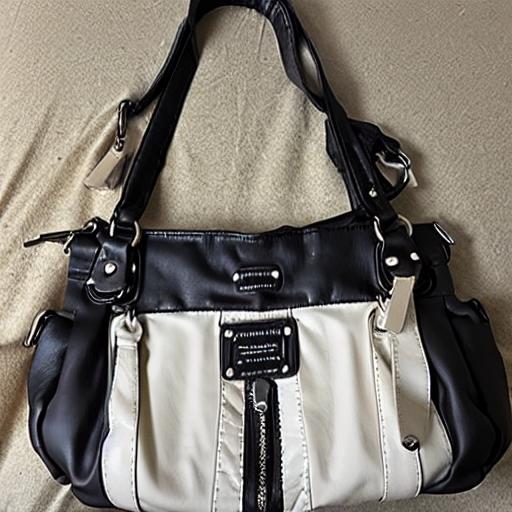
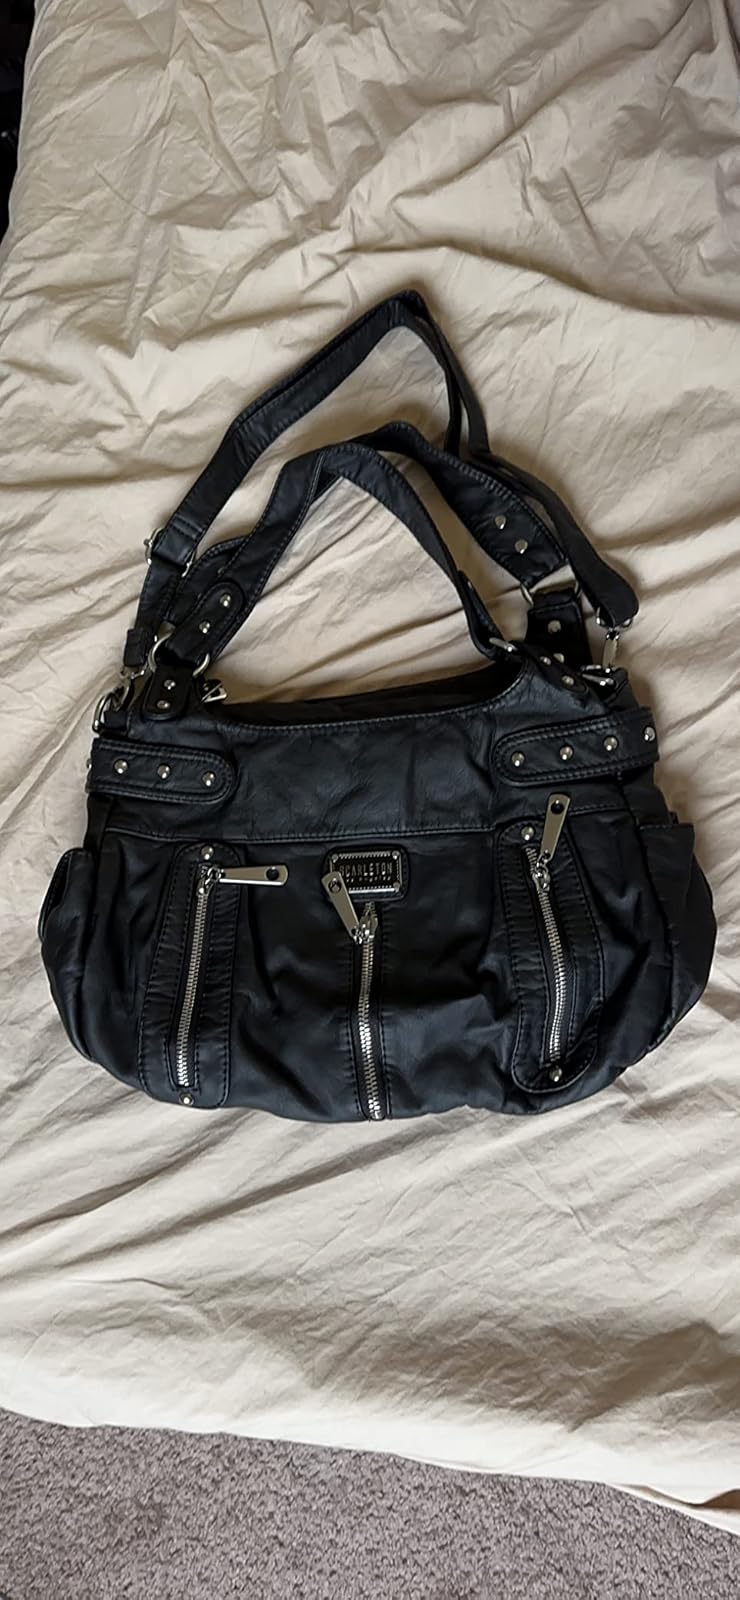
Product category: accessories_handbag
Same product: no